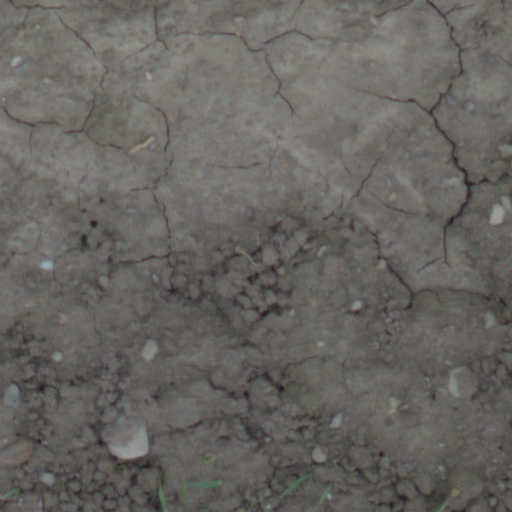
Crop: wheat